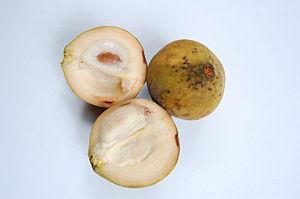
Sandoricum koetjape, « santol » ou « faux mangoustanier » est une espèce asiatique d'arbres du genre Sandoricum de la famille des Meliaceae.